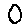
Label: 0